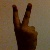
The image shows a hand gesture representing the number 2 in Indian Sign Language.